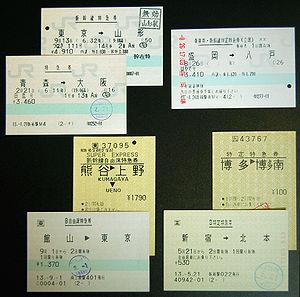
La West Japan Railway Company est une des principales entreprises japonaises centrée sur le transport ferroviaire de passagers.